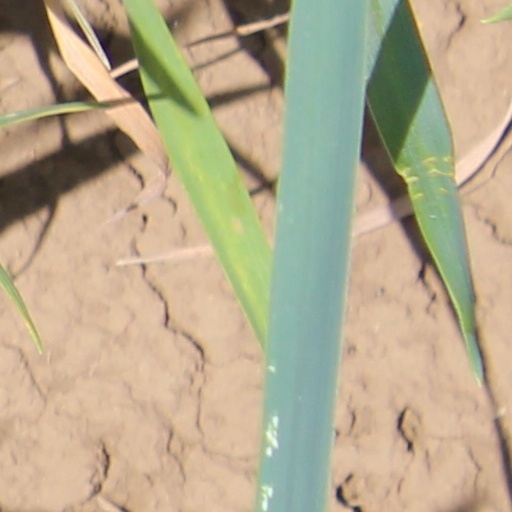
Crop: wheat